Fiat Croma

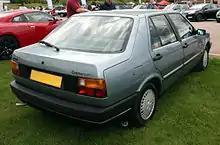
1987 Fiat Croma CHT

The original Croma (Type 154) was a five door notchback liftback styled by Giorgetto Giugiaro of Italdesign using the Type Four platform, cooperatively used with the Saab 9000, Lancia Thema and Alfa Romeo 164.